Earthquake engineering

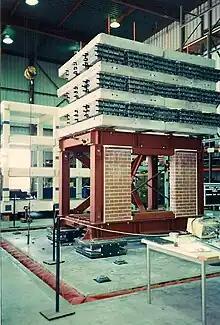
Shake-table testing of Friction Pendulum Bearings at EERC

Research for earthquake engineering means both field and analytical investigation or experimentation intended for discovery and scientific explanation of earthquake engineering related facts, revision of conventional concepts in the light of new findings, and practical application of the developed theories.